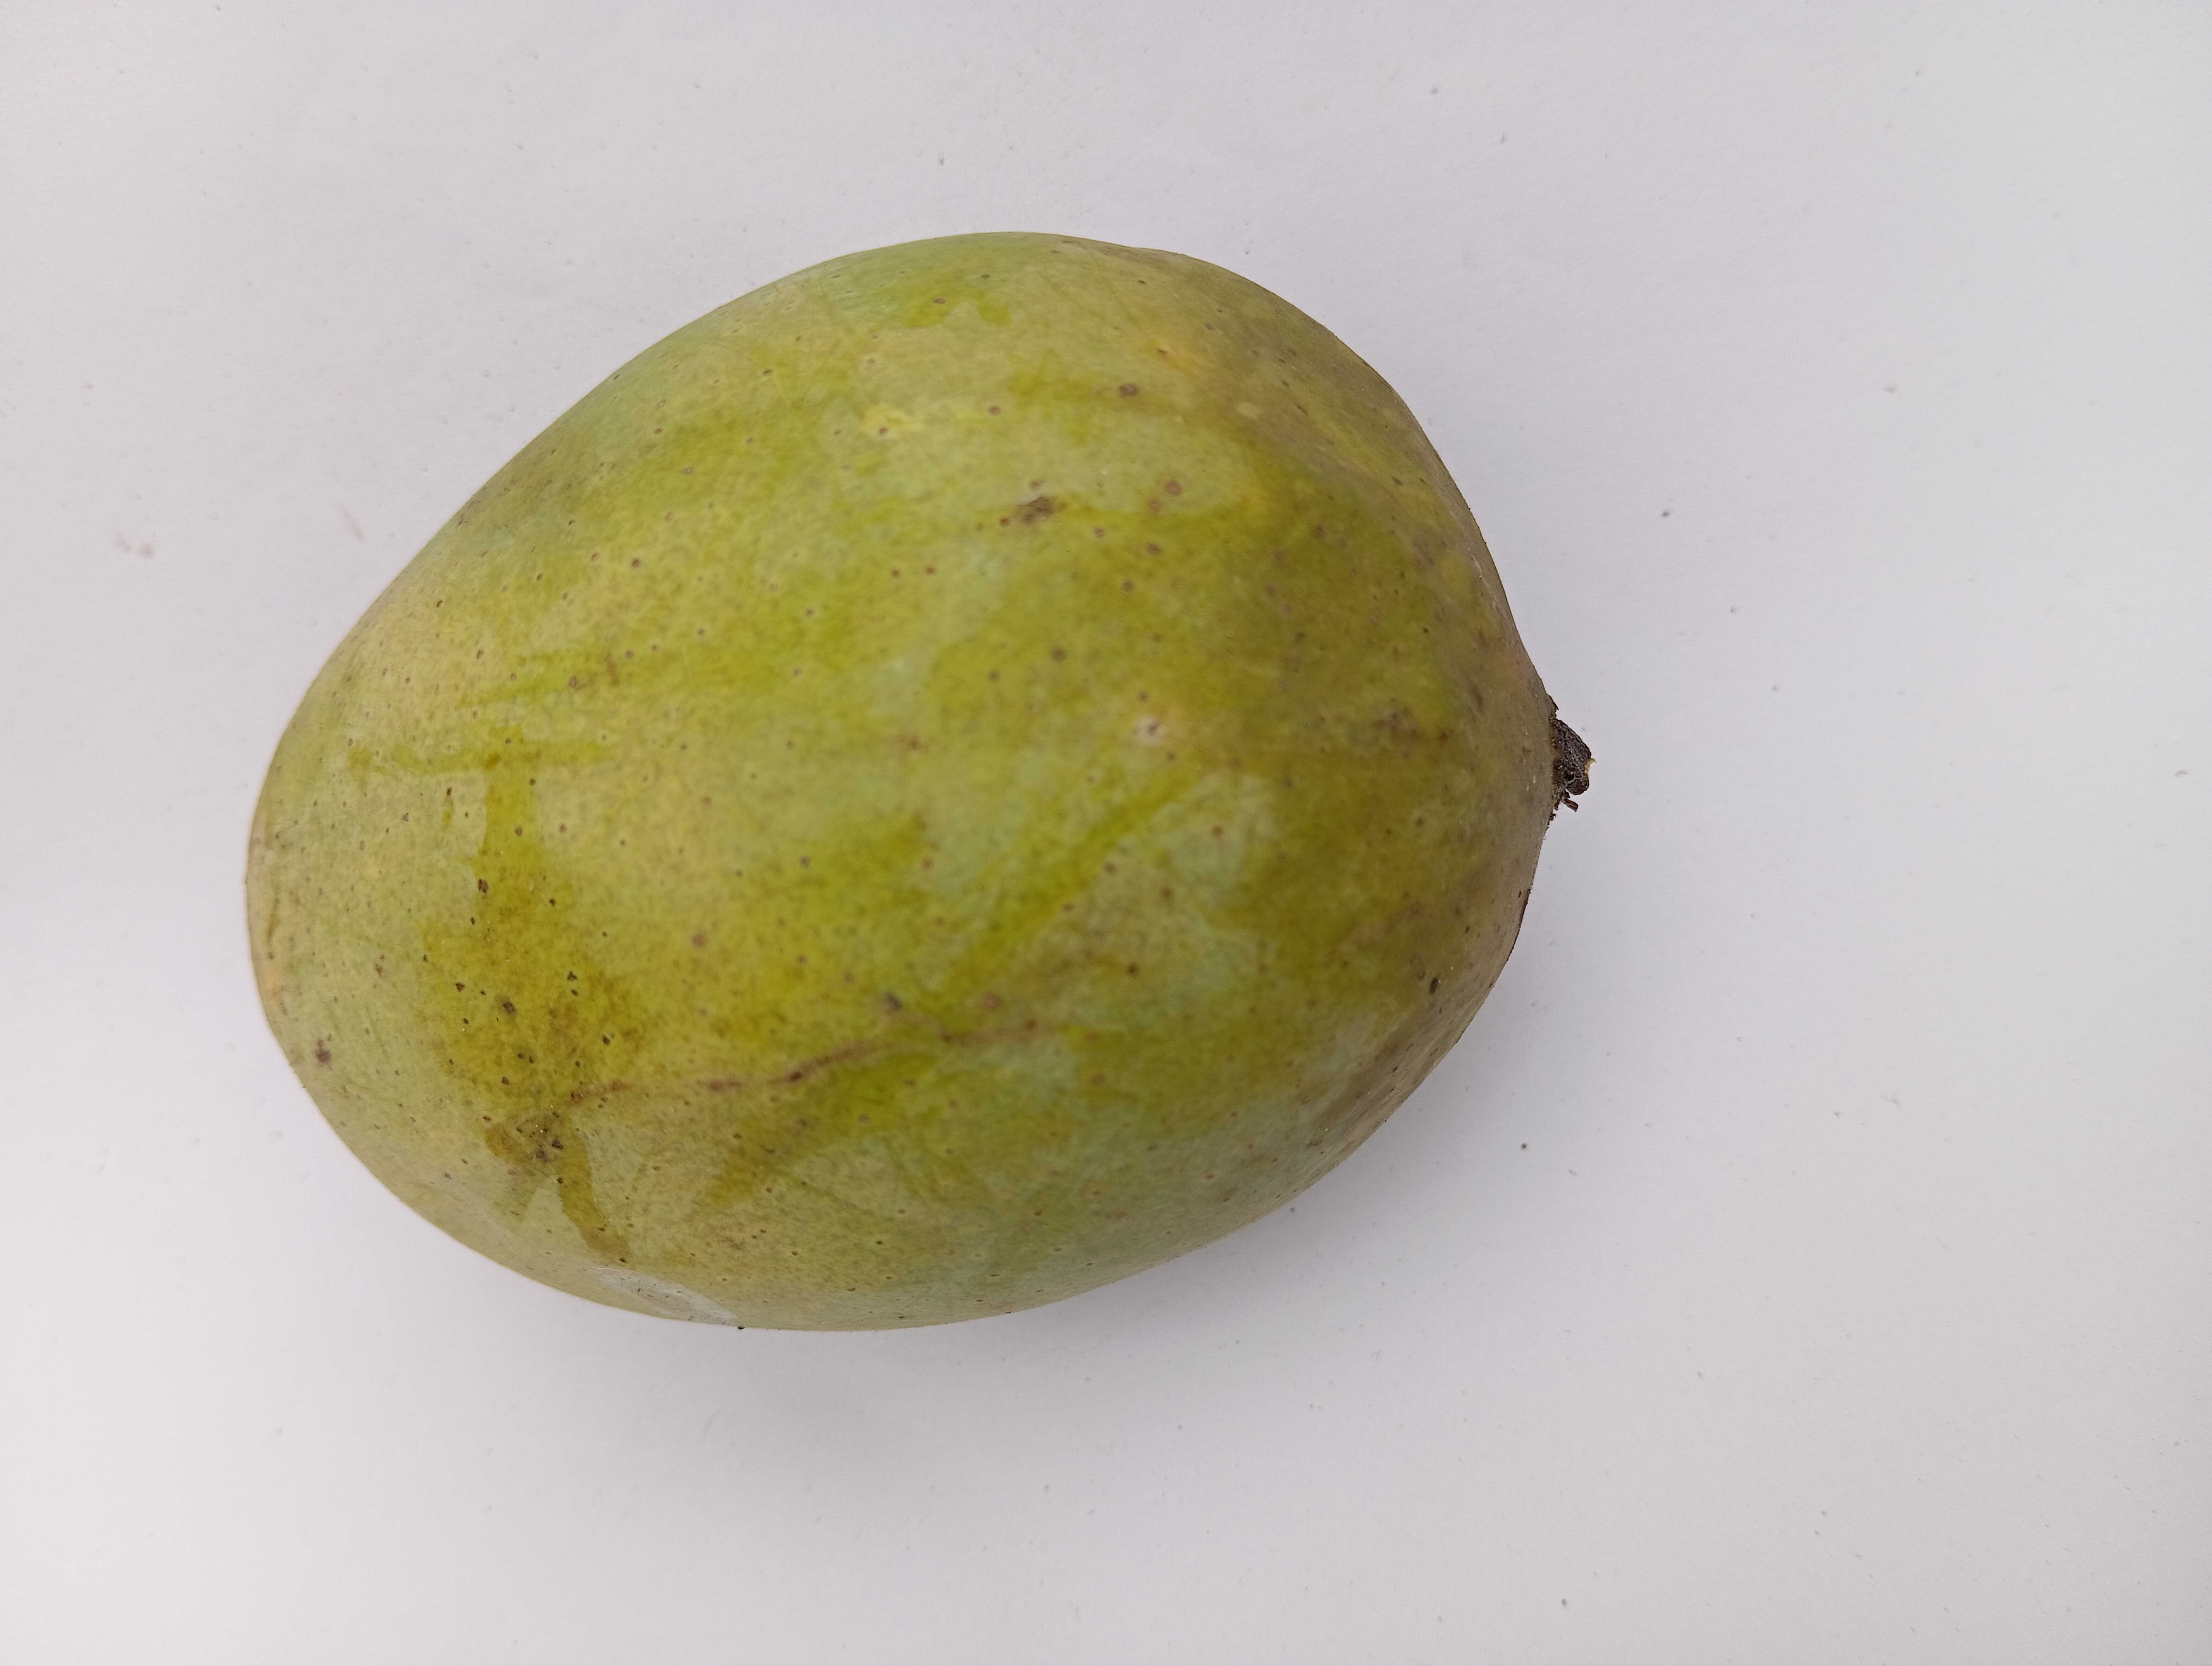
Mango variety: Langra